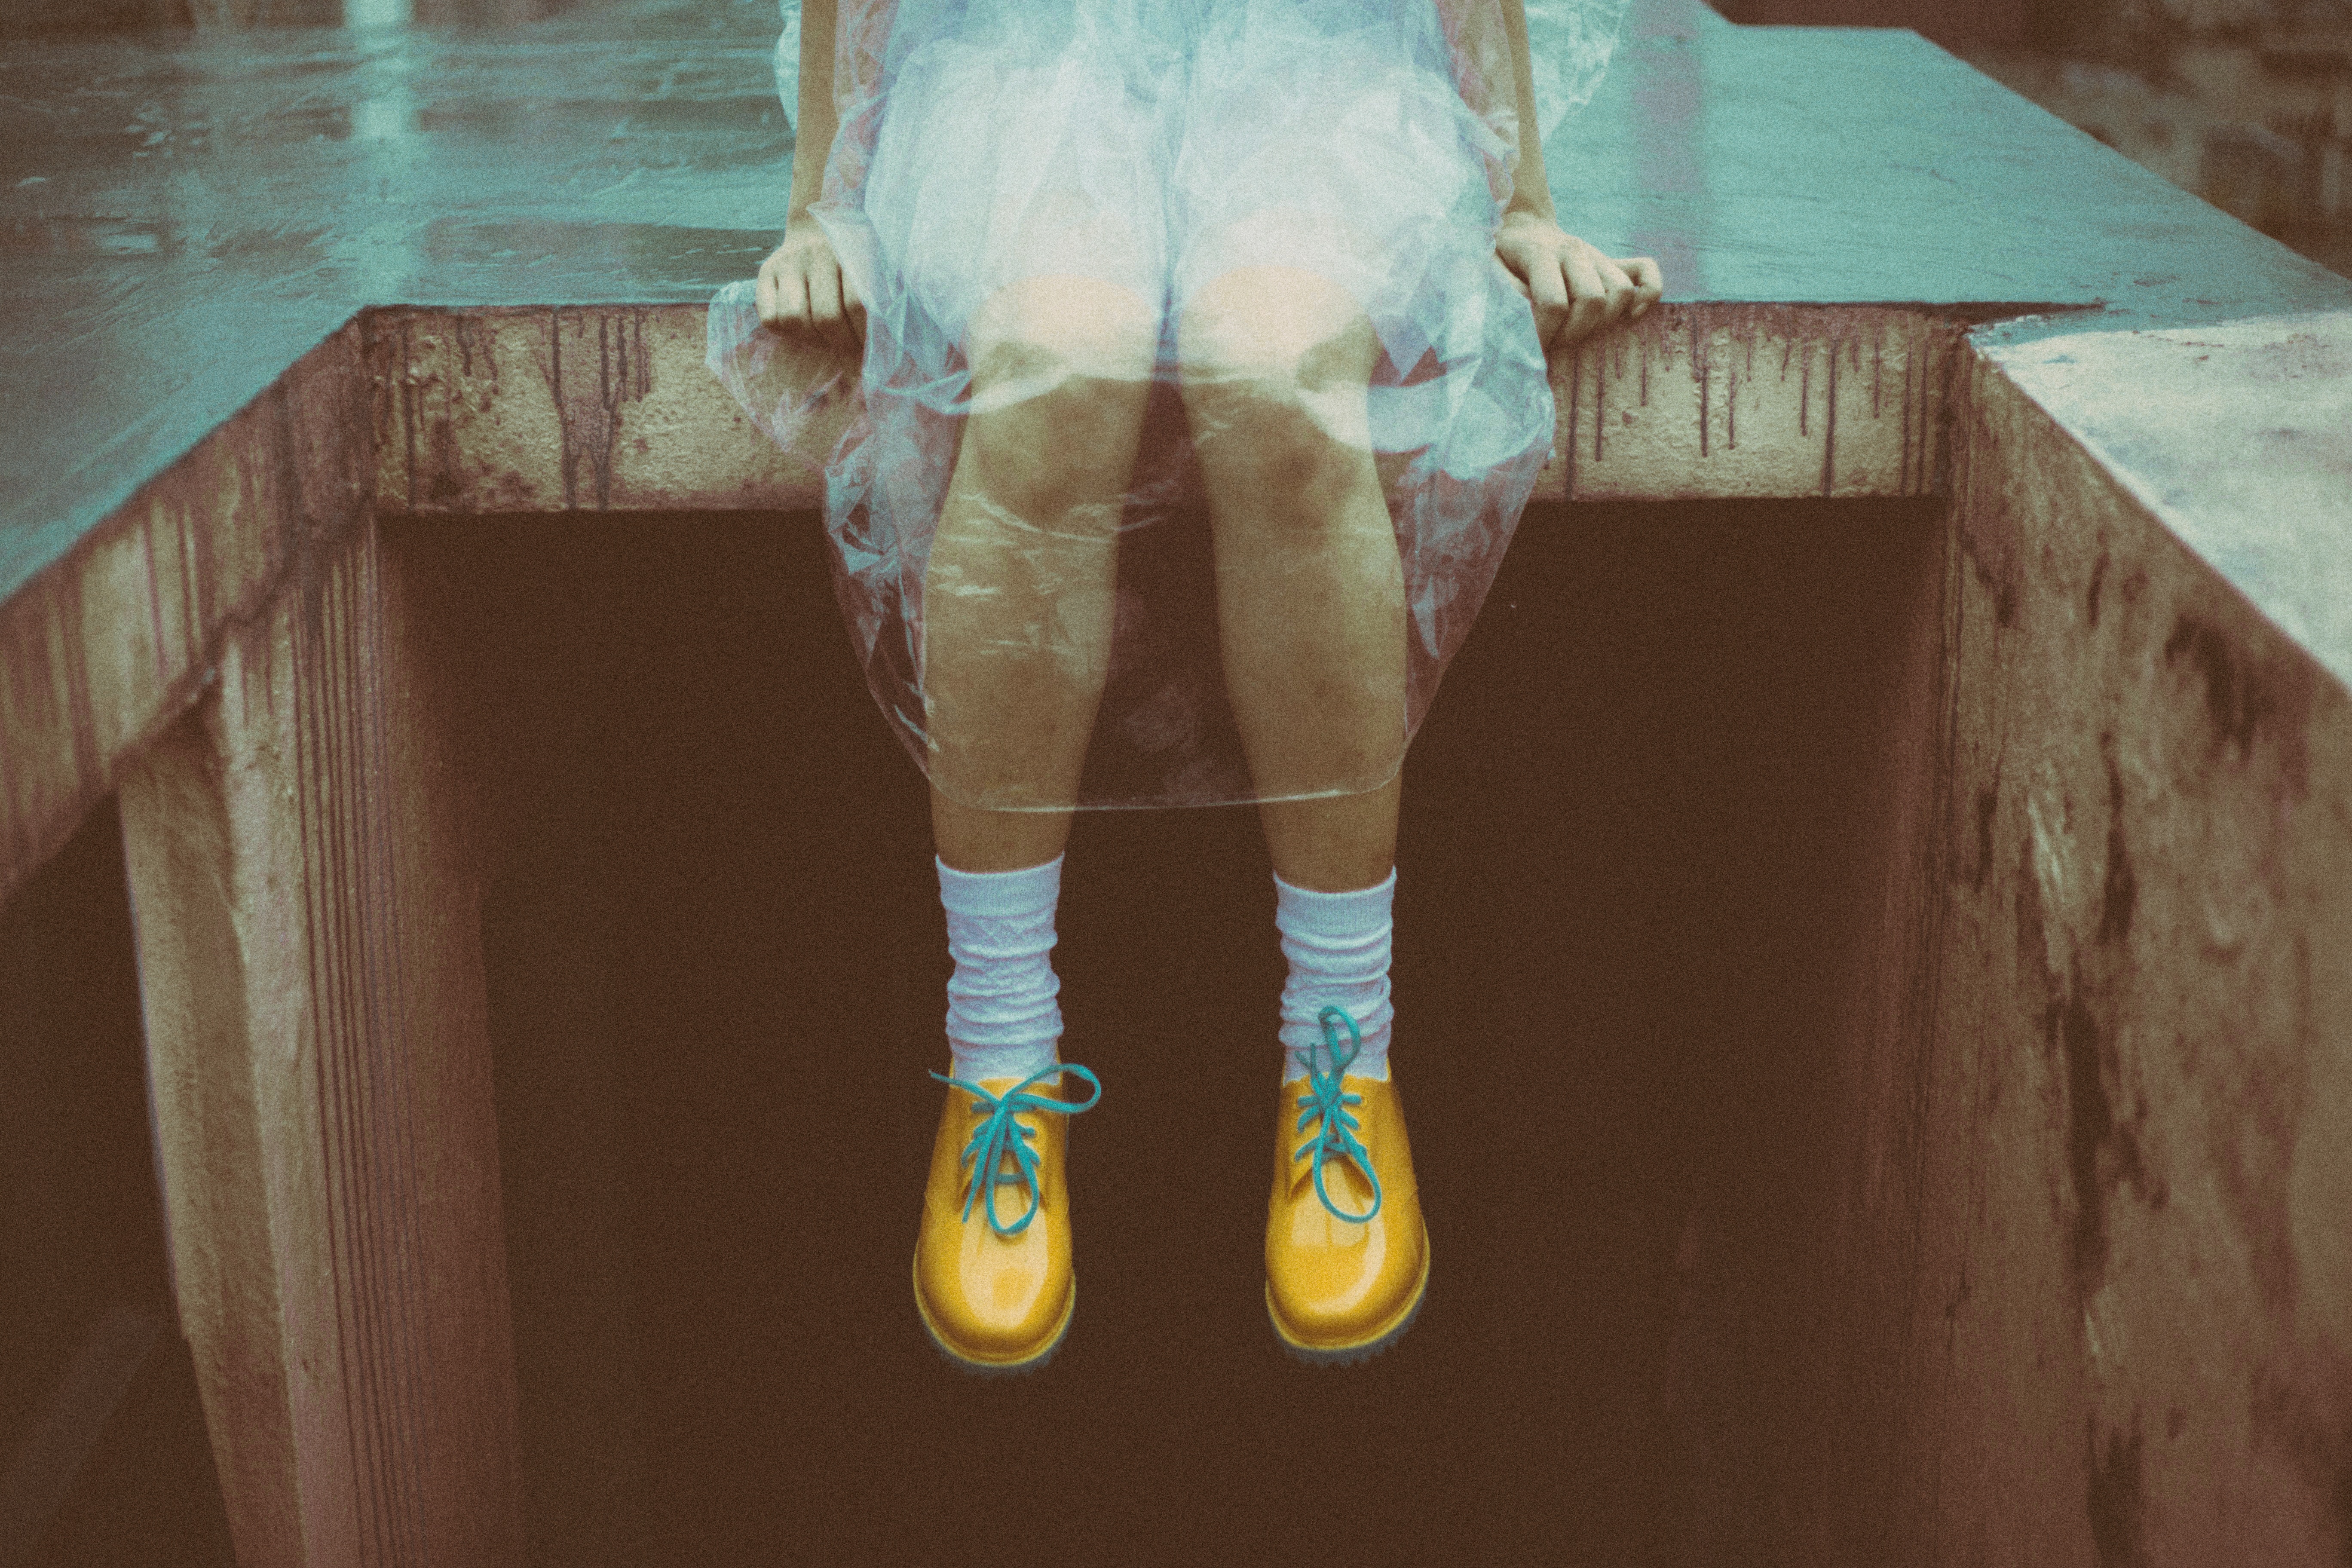
wood, woman, female, leg, color, lady, shoes, art, footwear, image